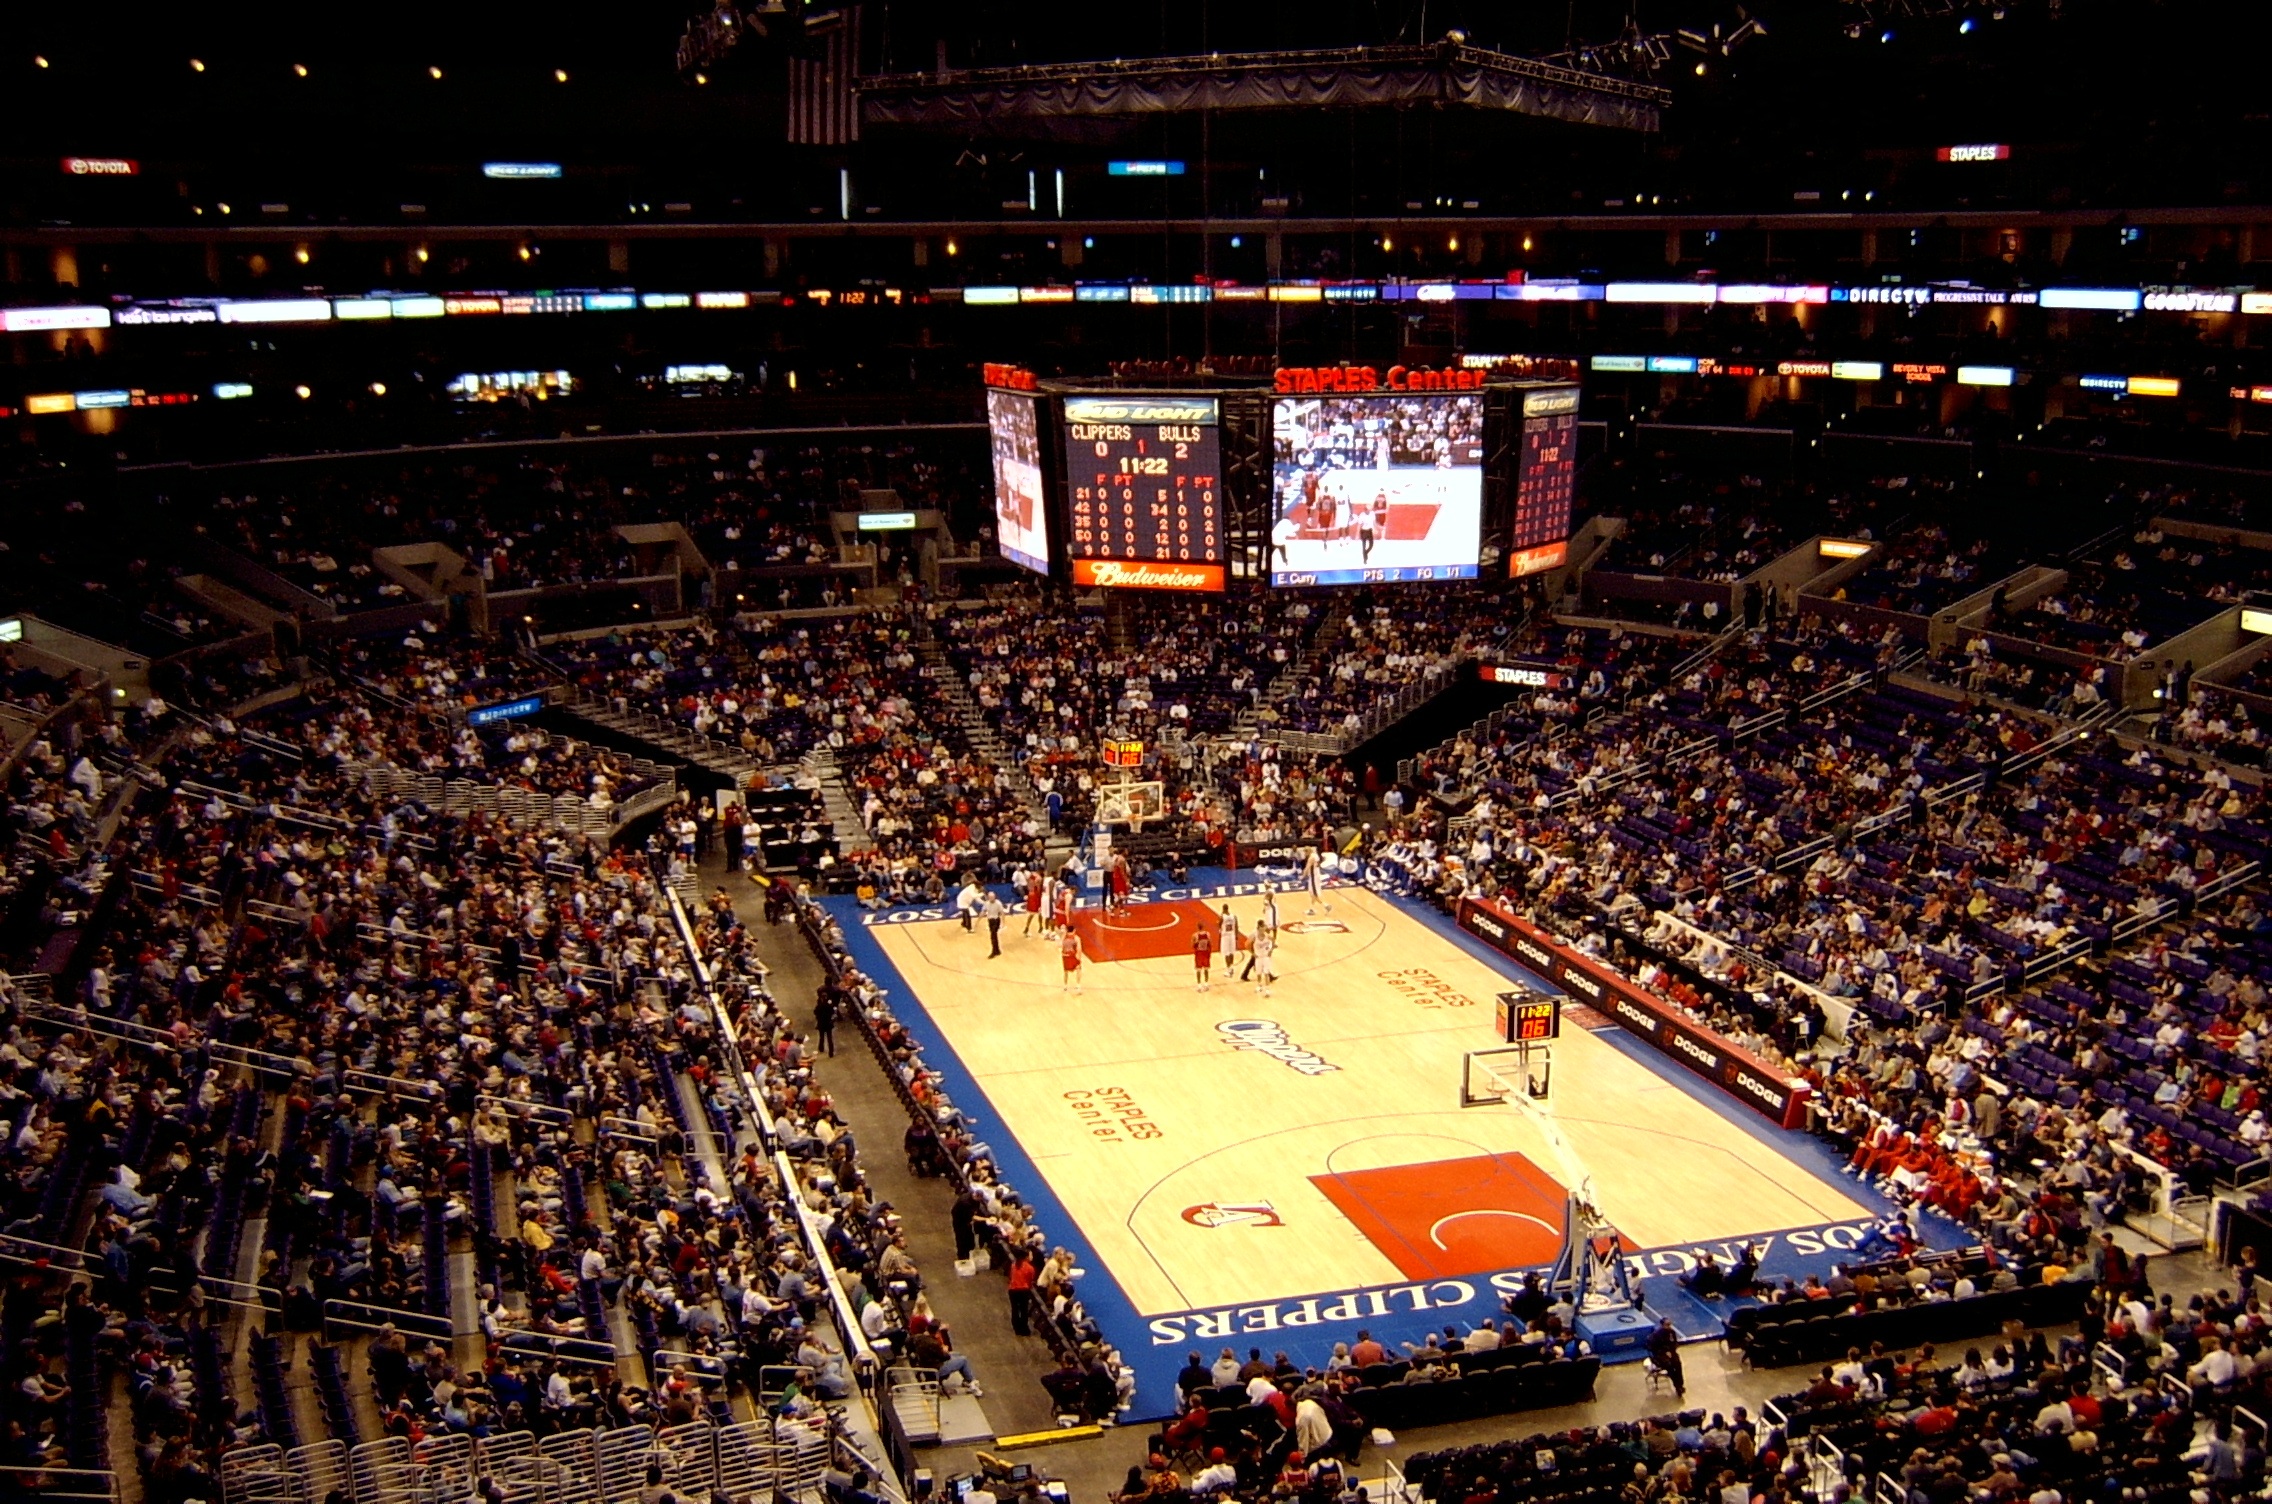
structure, sport, game, audience, basketball, stadium, arena, team, sports, match, tribune, fans, supporters, basketball player, baseball park, sport venue, soccer specific stadium, music venue, basketball moves, slam dunk, lakers